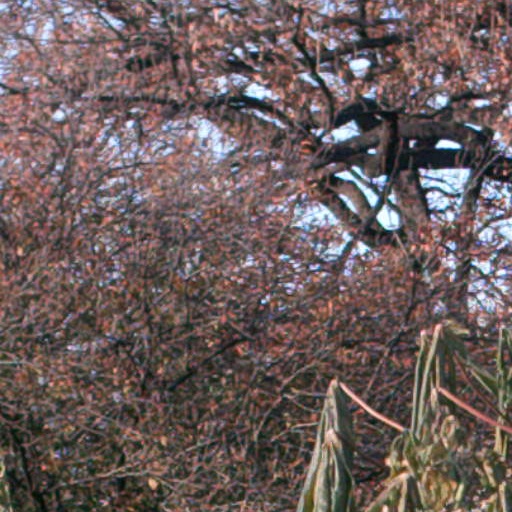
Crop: cassava